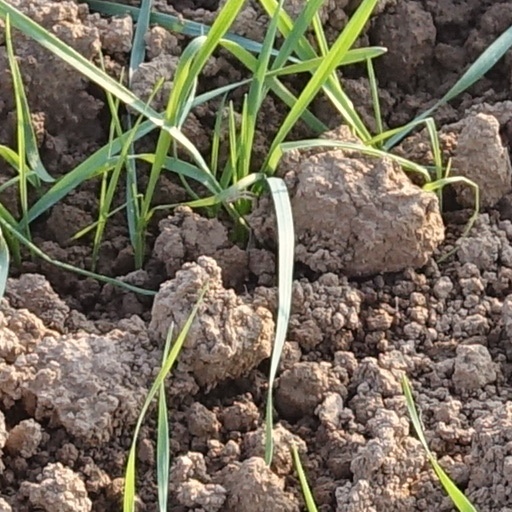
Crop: wheat